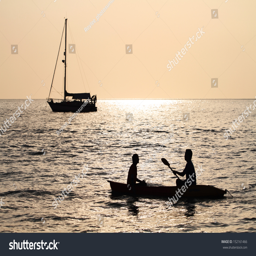
silhouette of a romantic couple sitting on a boat at sunset .